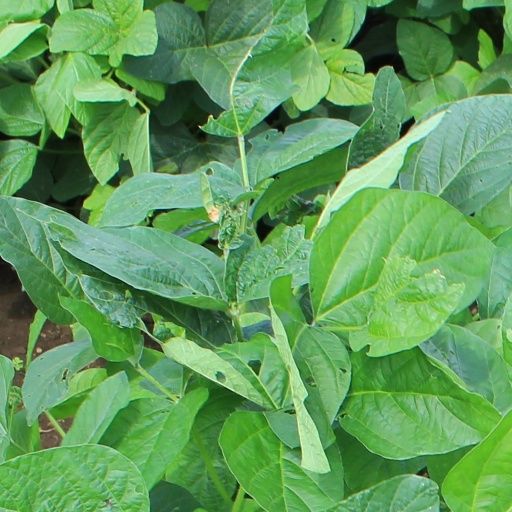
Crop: soybean